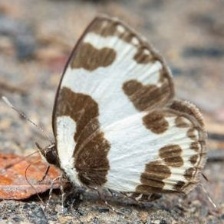
Species: ELBOWED PIERROT